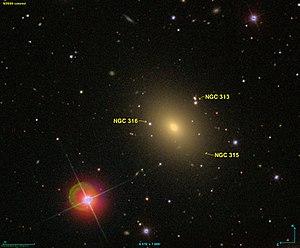
Image créée à l'aide du logiciel Aladin Sky Atlas du Centre de Données astronomiques de Strasbourg et des données de SDSS (Sloan Digital Sky Survey).
NGC 316 est une étoile située dans la constellation des Poissons.